Notoreas arcuata

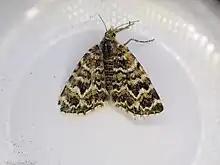
"N. arcuata" observed at Oteake Conservation Park

This species is endemic to New Zealand. Other than its type locality of the Saint Arnaud Range, the species has also been found at Arthur's Pass and the Oteake Conservation Park.